List of South Africa international soccer players

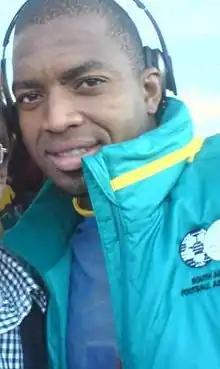
Itumeleng Khune is the second most capped South African international of all time, behind Aaron Mokoena

The South Africa national soccer team played their first international in 1906, and were founder members of the Confederation of African Football in 1956, but due to their apartheid system were banned from the confederation in 1958 and from FIFA in 1976. The South Africa national team was readmitted to both following the end of apartheid and its only major honour came in 1996 when it won the Africa Cup of Nations.